Rosemount Hotel

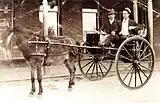

The building underwent an extensive art-deco renovation in 1937, with its owner Robert Lakey spending £A12,000, equivalent to in , to add refrigeration and extra wings to the bar. The Lakey family was associated with the bar in its early years.